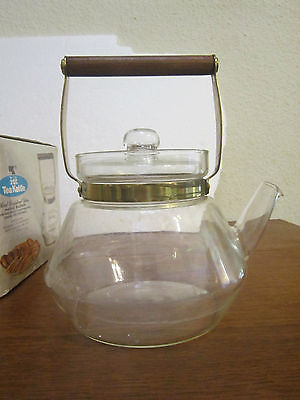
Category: kettle